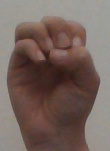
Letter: ha